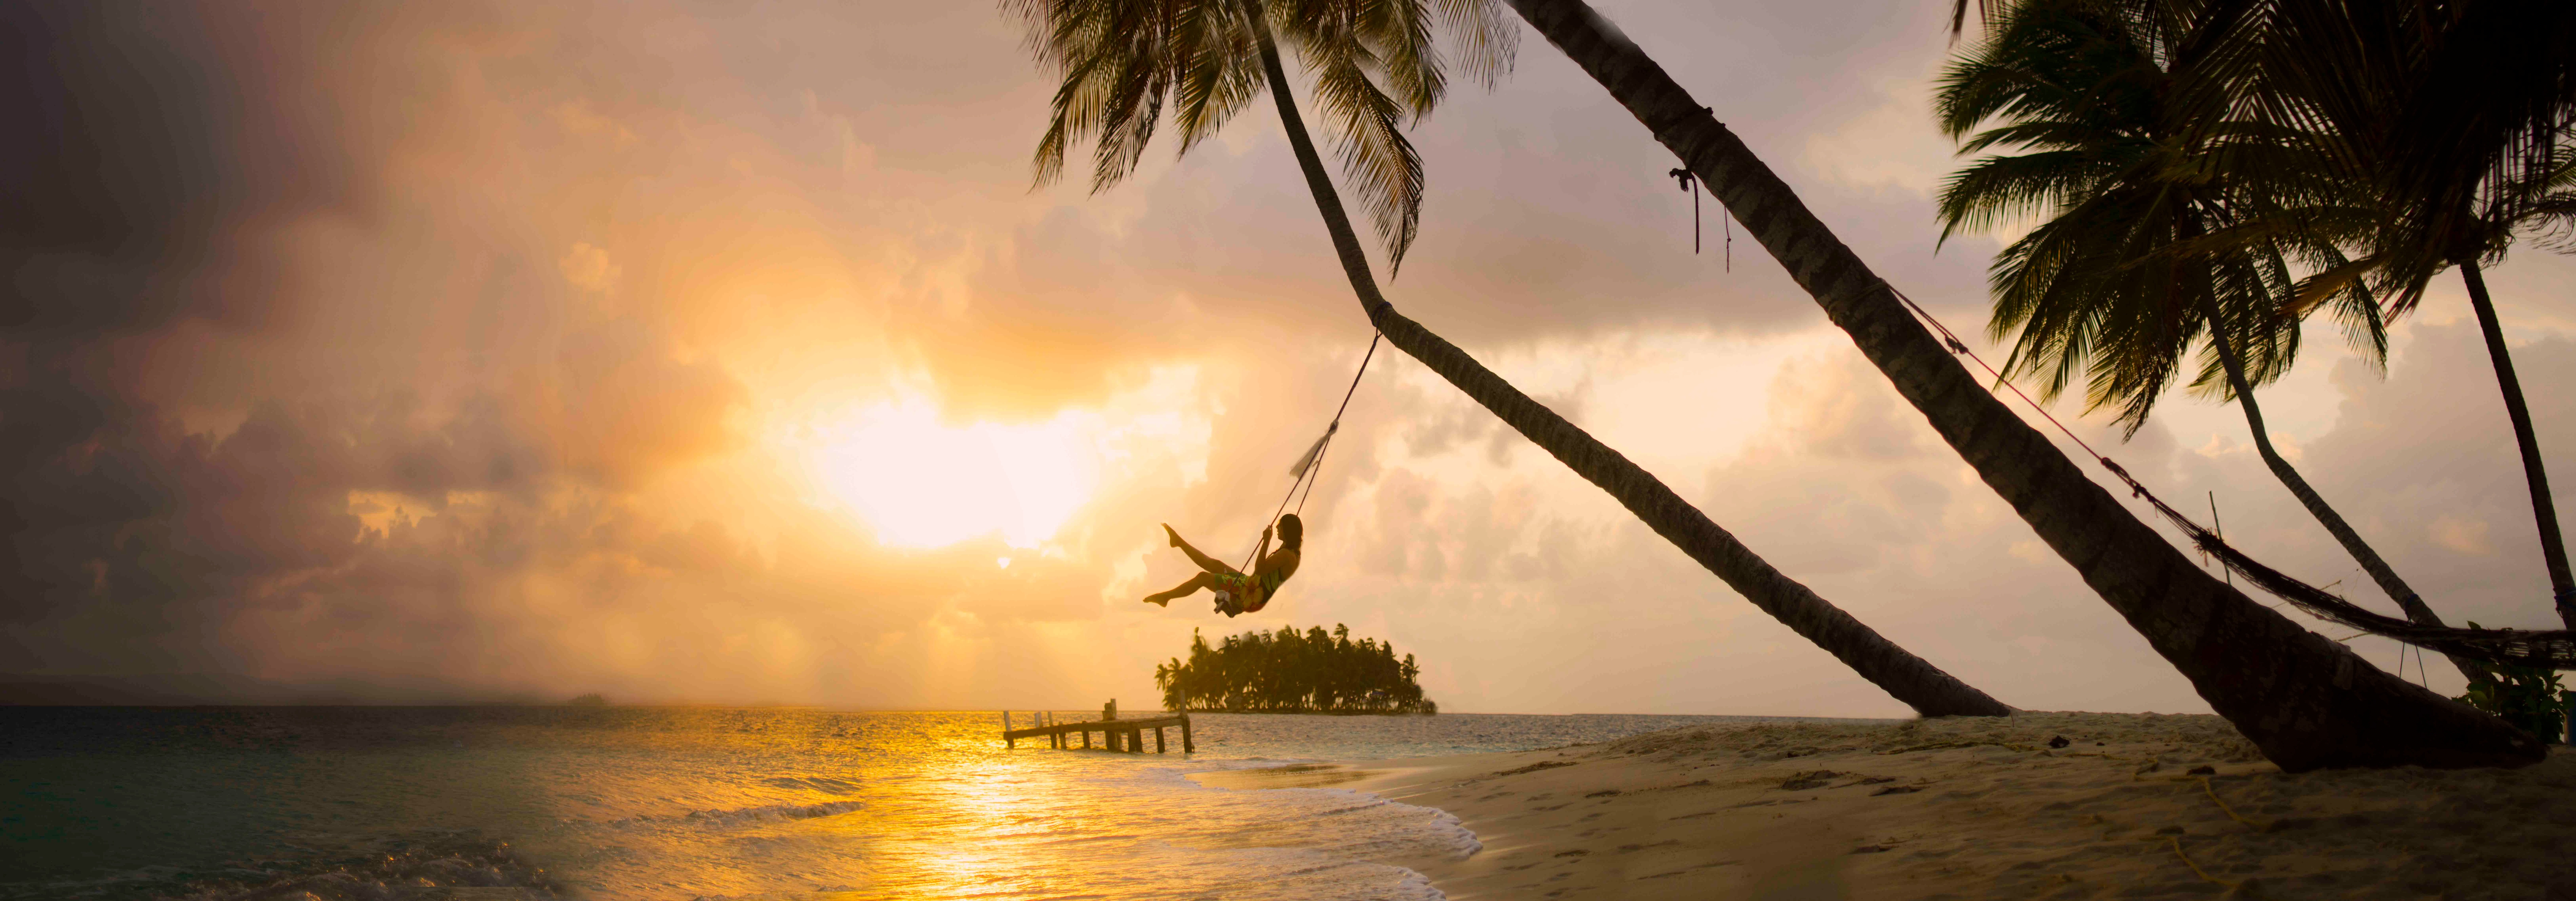
sea, sunrise, sunset, sunlight, morning, dawn, dusk, evening, atmospheric phenomenon, computer wallpaper, arecales